Tarja Halonen

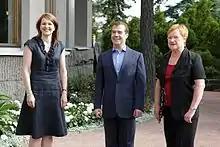
Tarja Halonen (right) meeting with the third President of Russia Dmitry Medvedev and the then Prime Minister of Finland Mari Kiviniemi (left) in 2010.

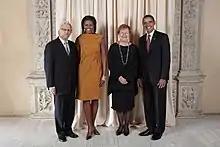
President Halonen and Pentti Arajärvi with US President Barack Obama and Michelle Obama on 2009 in New York.

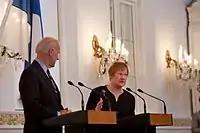
US Vice President Joe Biden and President Halonen on March 8, 2011 in Helsinki.

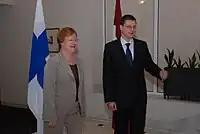
Tarja Halonen with Prime Minister of Latvia Valdis Dombrovskis

In 2008, Halonen nominated SDP-affiliated Ritva Viljanen for a second term in the Ministry of the Interior. The government had nominated Ilkka Laitinen. Over the course of the previous 50 years, the President had only once chosen to not obey the government's consensus, leading to Halonen thusly being accused of cronyism.